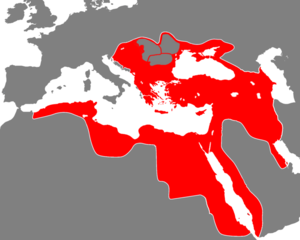
Le loukoum, ou rahat loukoum, est une confiserie d'origine turque ottomane, intégrée également dans les gastronomies traditionnelles balkaniques, maghrébines et moyen-orientales, c'est-à-dire dans l'ensemble des pays liés à l'Empire ottoman. Cette confiserie est faite d'une pâte à base d'amidon et de sucre, aromatisée, saupoudrée de sucre glace et parfois garnie de fruits secs, généralement des amandes, noisettes ou pistaches.